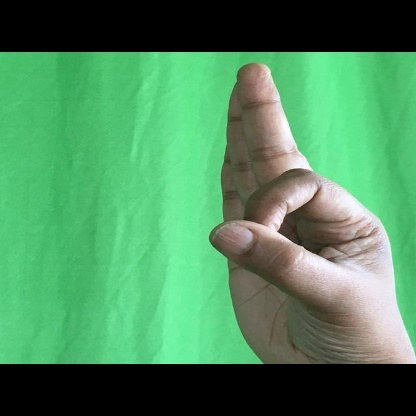
Mudra: Aralam